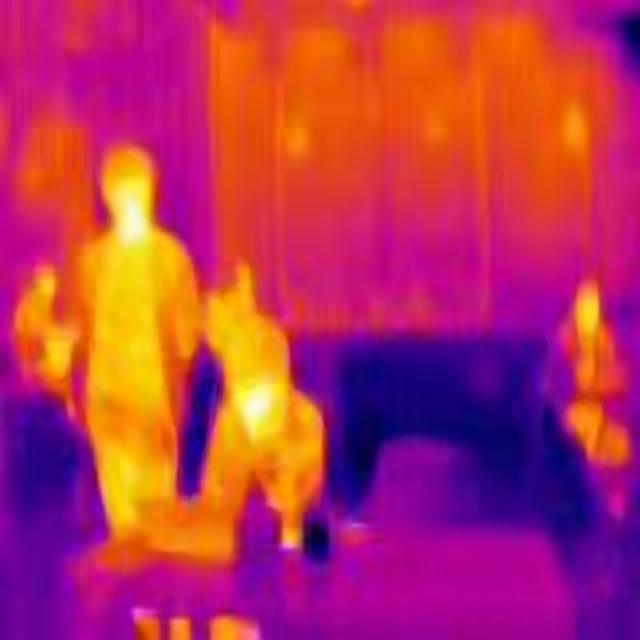
Detected objects:
label: person
label: person
label: person
label: person